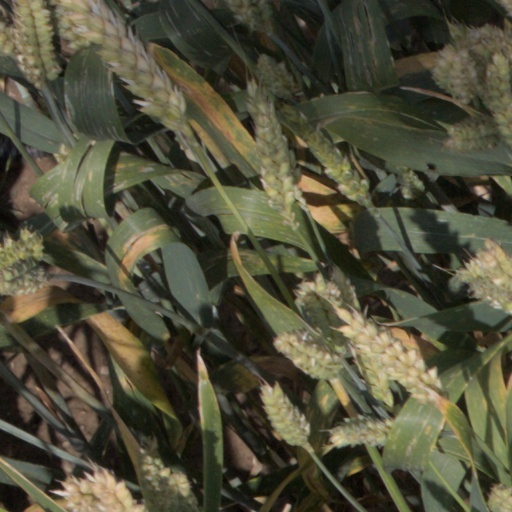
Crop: wheat